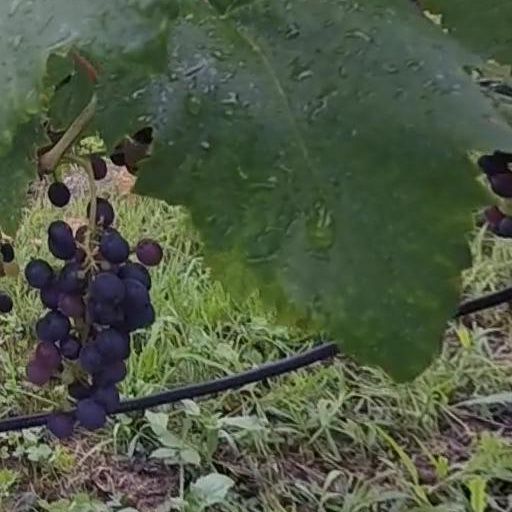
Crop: grape